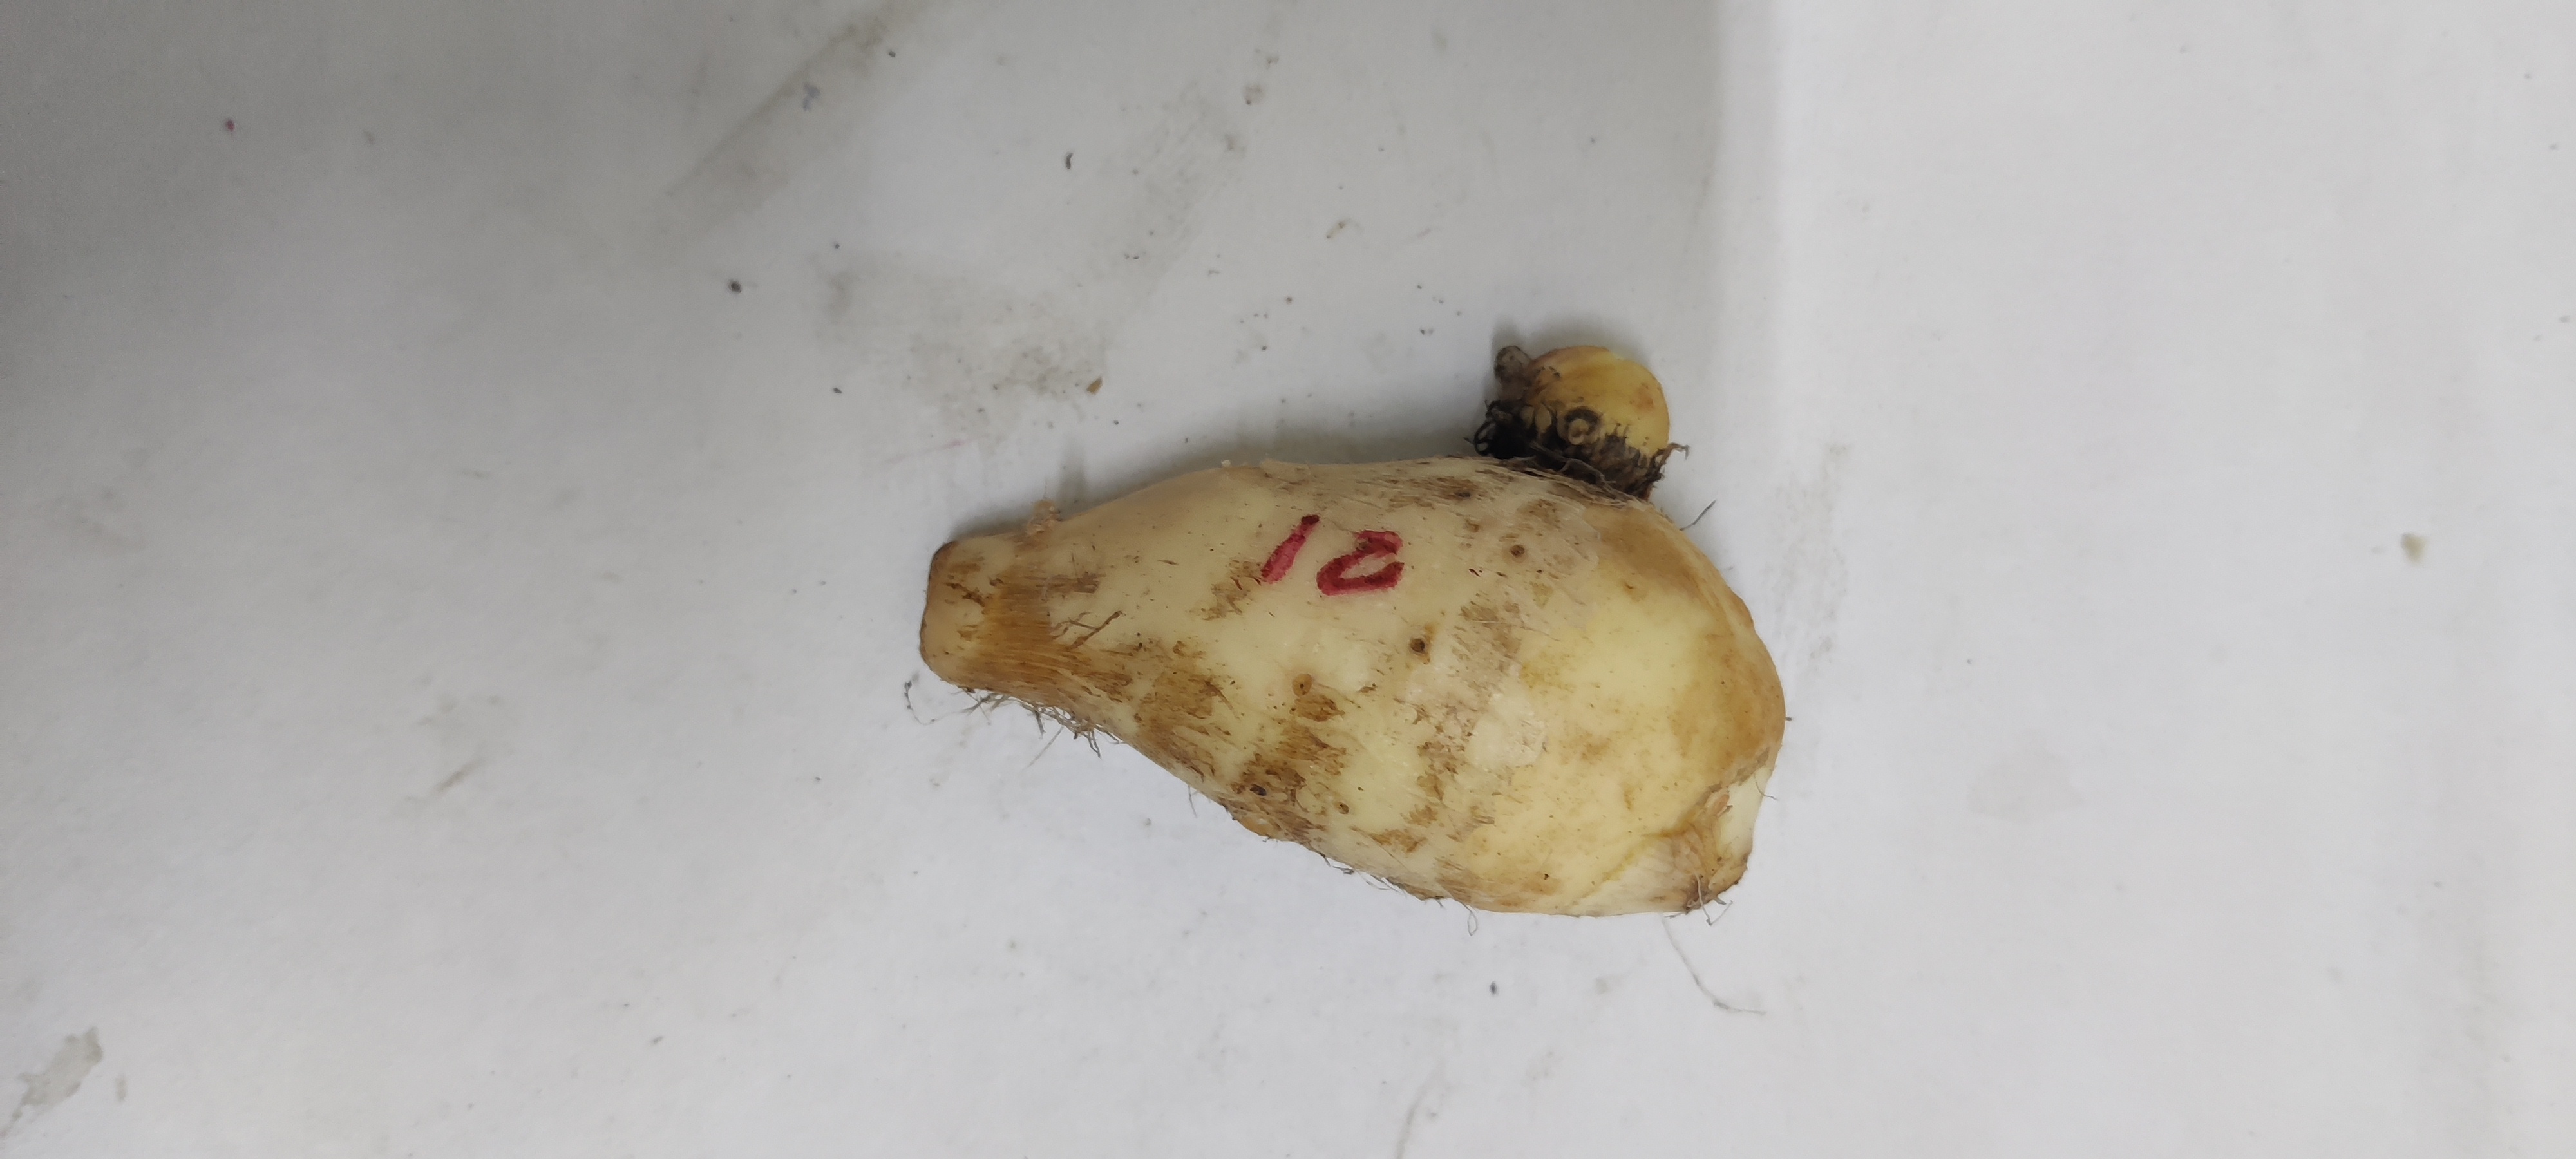
Crop: Taro root
Condition: Fresh